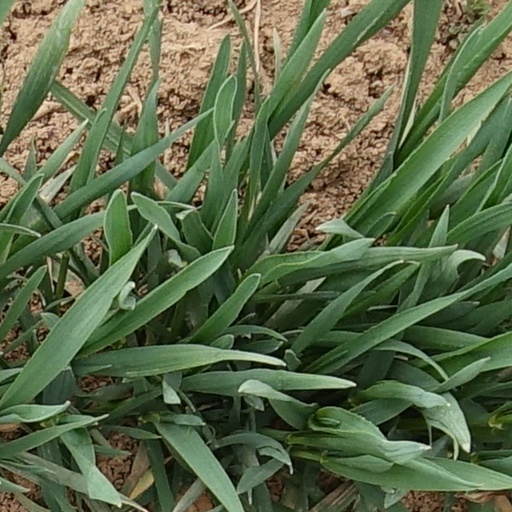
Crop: wheat